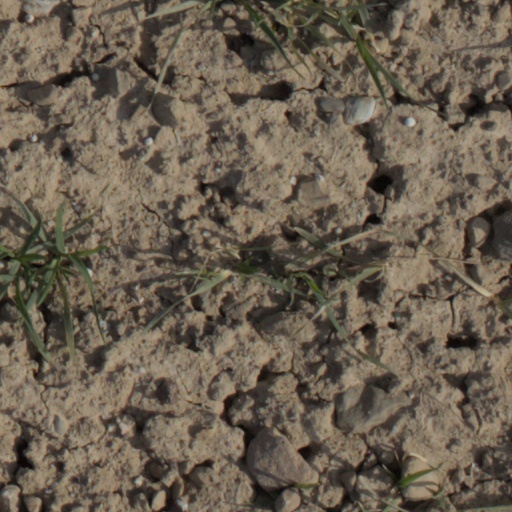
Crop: wheat